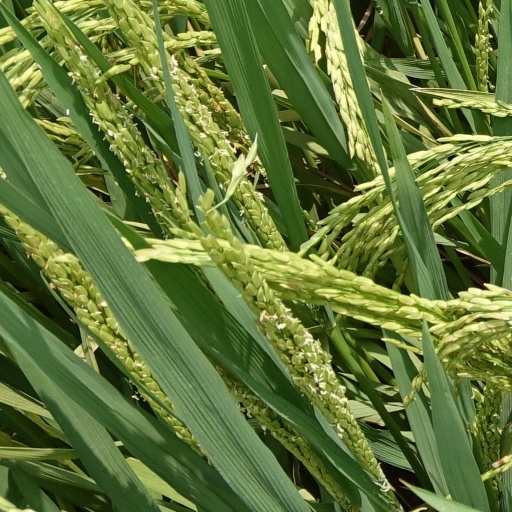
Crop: rice